Cape Girardeau Commercial Historic District

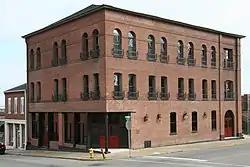
Masonic Temple Building at the intersection of Broadway and Spanish Streets

Cape Girardeau Commercial Historic District is a national historic district located in Cape Girardeau, Missouri. In 2000, the area listed was and included 17 contributing buildings. In a first increase, an 1891 contributing building at 101 North Main Street was added. The building was designed by Jerome B. Legg and Henry Ossenkop in the Romanesque style. In a second increase, three contributing buildings dating from 1870 were added. The two increases added 0 each to the original listed area.